Rising Kashmir

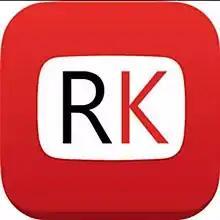
Rising Kashmir Logo

Rising Kashmir is a daily English newspaper printed and published in Srinagar, the summer capital of the Indian state of Jammu and Kashmir.